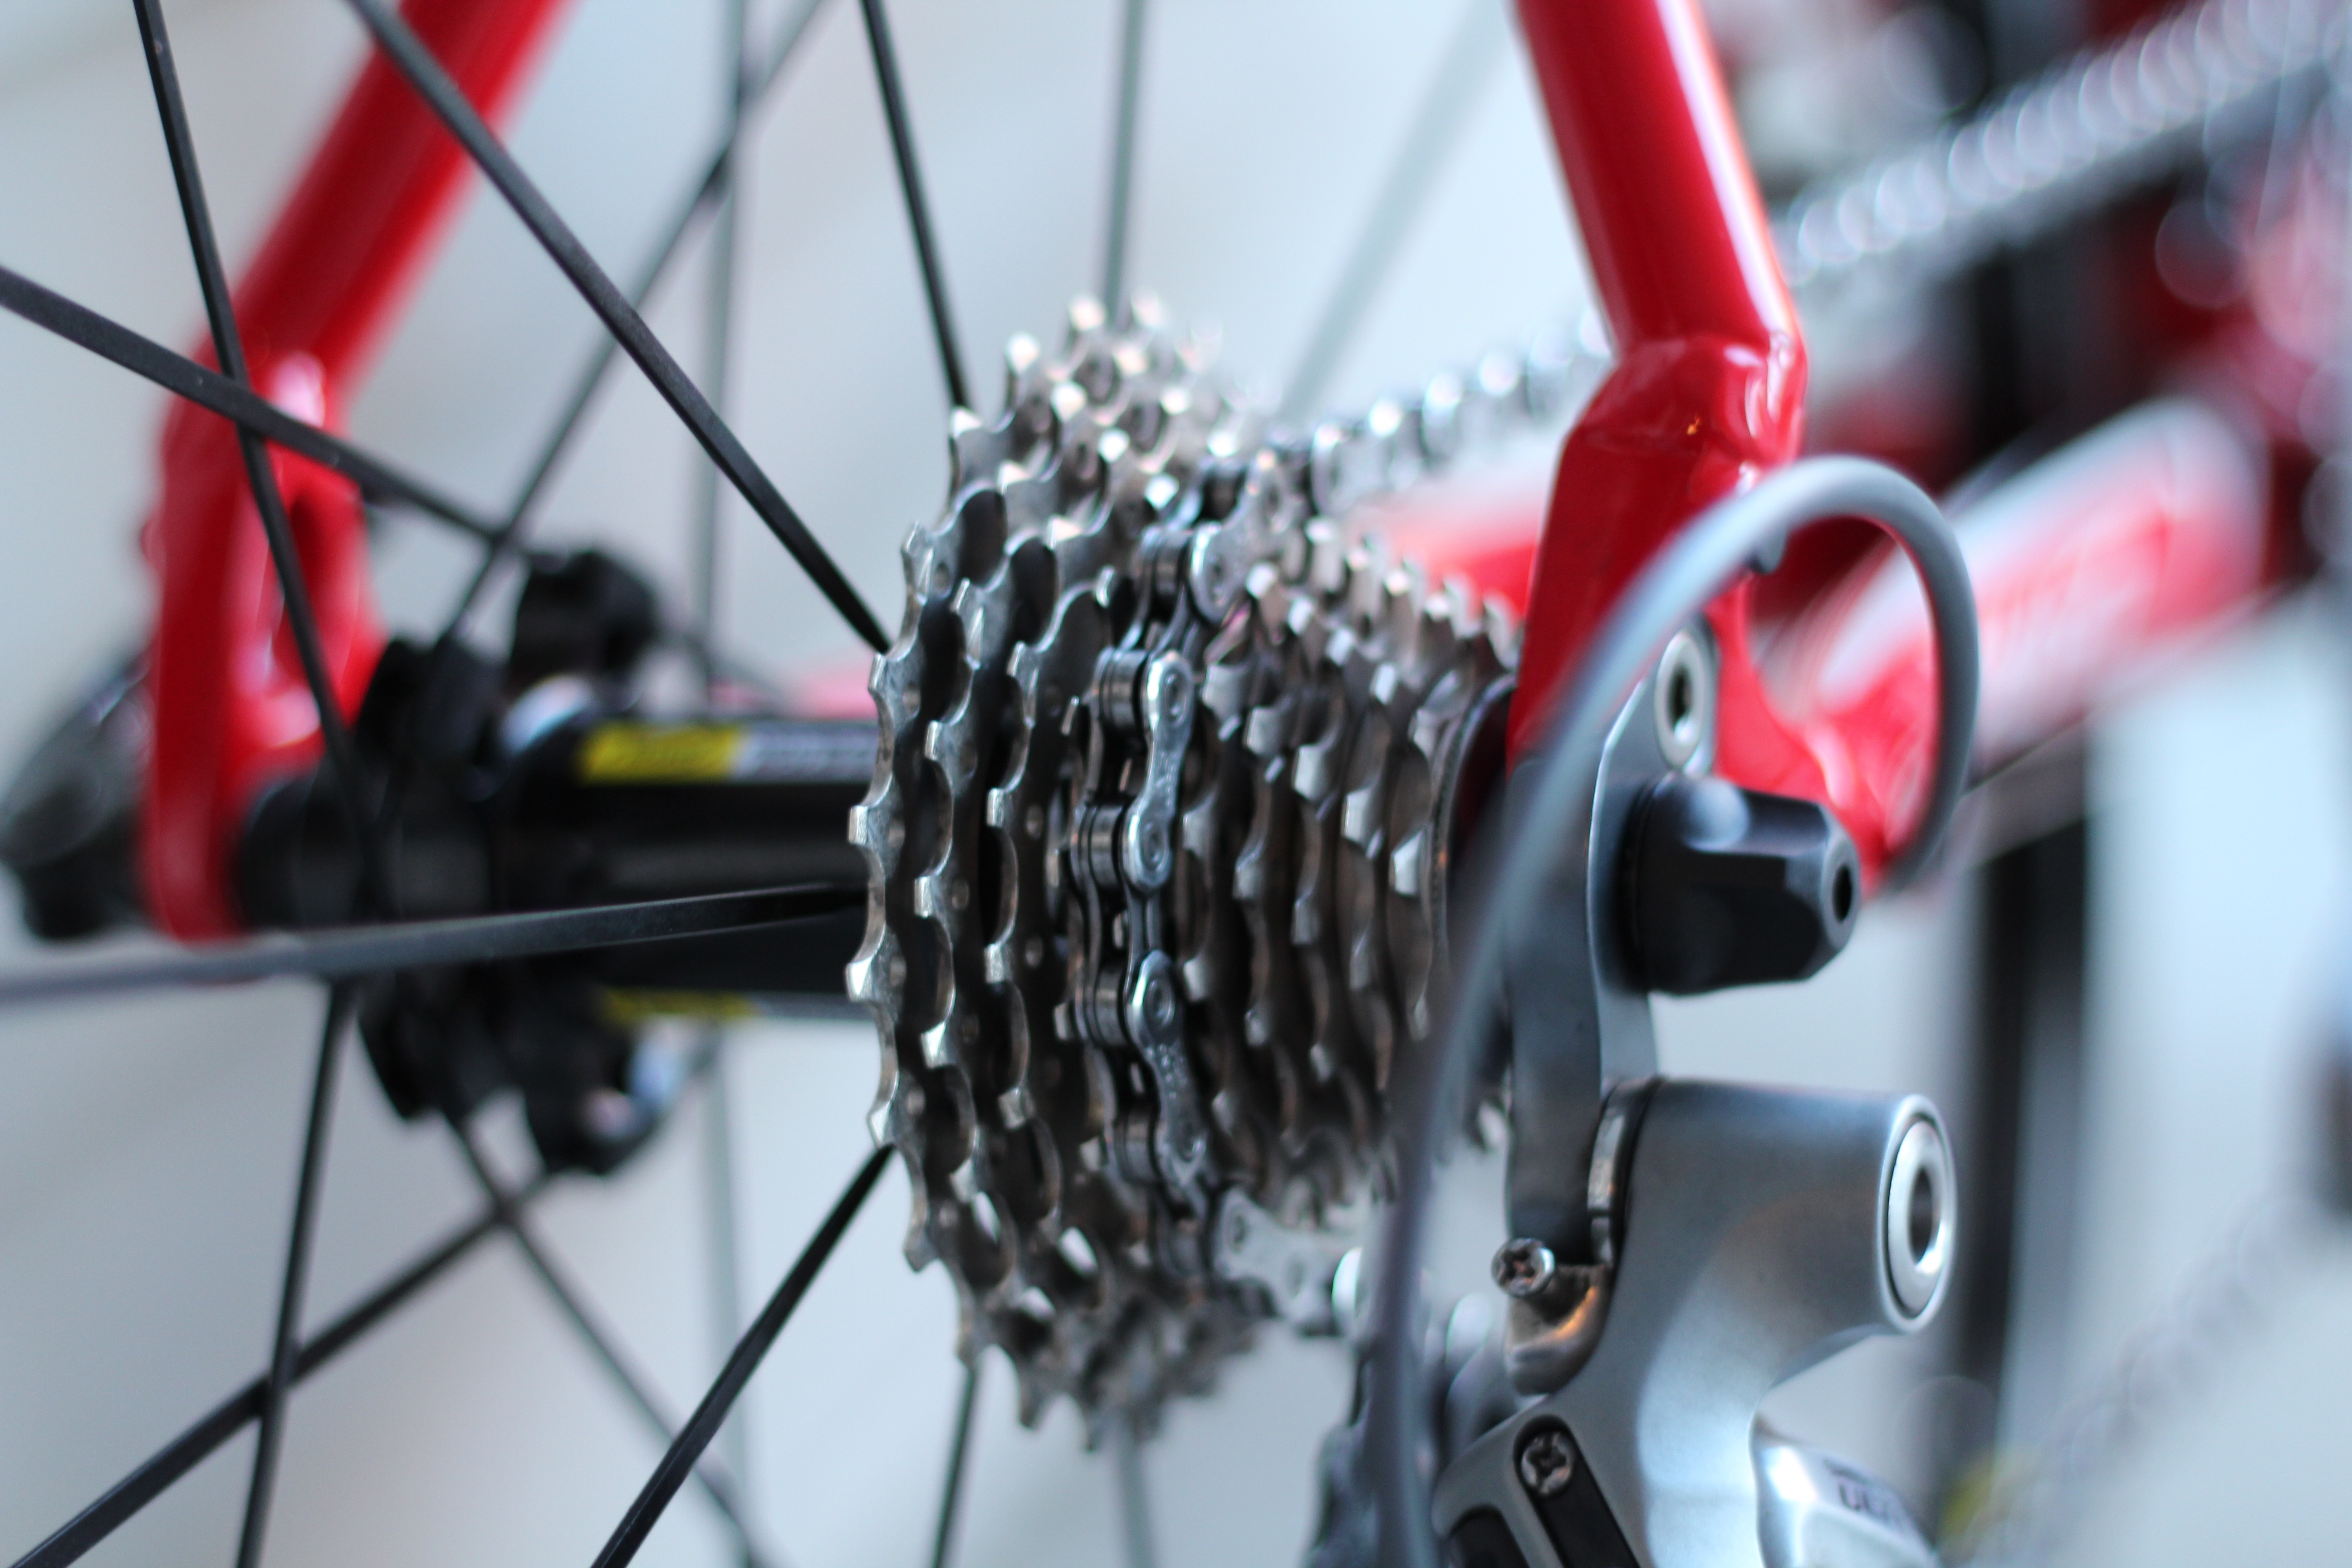
wheel, chain, bicycle, vehicle, spoke, gear, sports equipment, mountain bike, freeride, bicycle frame, land vehicle, bmx bike, road bicycle